Khmer people

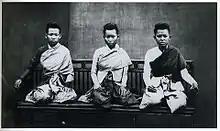
Upper class Khmer women in the 1800s.

Jayavarman II (802–830) revived Khmer power and built the foundation for the Khmer Empire, founding three capitals—Indrapura, Hariharalaya, and Mahendraparvata—the archeological remains of which reveal much about his times. After winning a long civil war, Suryavarman I (reigned 1002–1050) turned his forces eastward and subjugated the Mon kingdom of Dvaravati. Consequently, he ruled over the greater part of present-day Thailand and Laos, as well as the northern half of the Malay Peninsula. This period, during which Angkor Wat was constructed, is considered the apex of Khmer civilization.